Aorounga crater

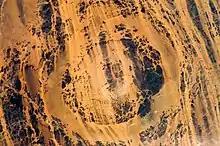
Astronaut photo of Aorounga crater

Aorounga is an eroded meteorite impact crater in Chad, Africa. The exposed remnant of the crater is in diameter and its age is estimated to be less than 345 million years (Carboniferous or younger).